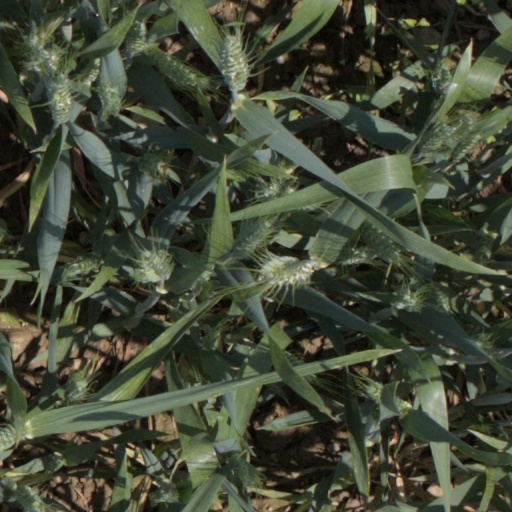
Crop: wheat